Once Upon a Halloween

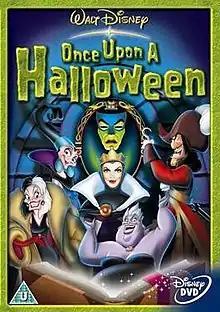
British DVD cover

Once Upon a Halloween is a 2005 British direct-to-video animated fantasy film featuring the Evil Queen (from "Snow White and the Seven Dwarfs") and Disney Villains. The film is an anthology that features clips from Disney animated films plus shorts and songs. While the scenes shown as flashbacks are from traditional animated films, the original scenes of the film featuring the Evil Queen with her cauldron were animated in CGI.